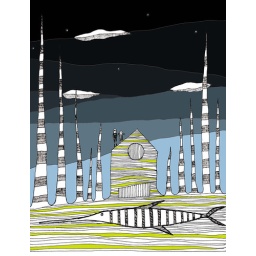
There's a fish under ground